Rattlesnake Hills

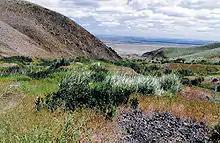
Vegetation on the north side of Rattlesnake Ridge, in a picture taken inside the Hanford Reach National Monument in Benton County, Washington

As of January 21, 2018, a large but slow landslide is occurring in the Rattlesnake Hills, about 3 miles south of Yakima in Washington, USA. The event first drew news coverage in late 2017, after a long fissure was discovered high on Rattlesnake Ridge: this fissure was reported to be 250 feet deep in one place. The first road closure for public safety was reported on December 17, 2017. The Washington State Department of Natural Resources has a web-page providing information on the event, which reports that the moving mass of basalt is about 4 million tons, covering about 20 acres, and it is slipping roughly south at a rate of about 1.5 feet per week.